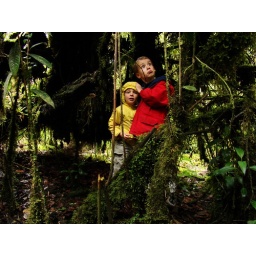
Julian and Ian in the cloud forest